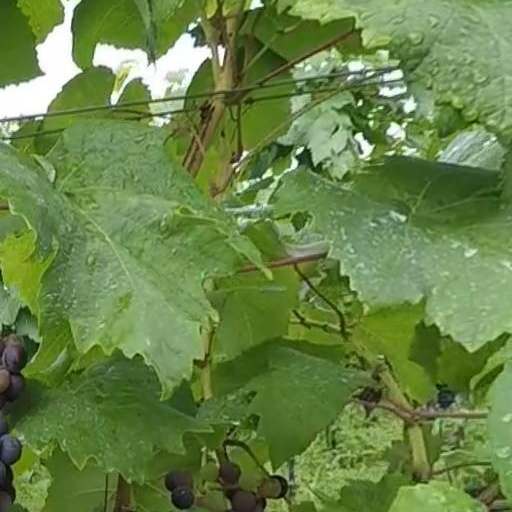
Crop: grape